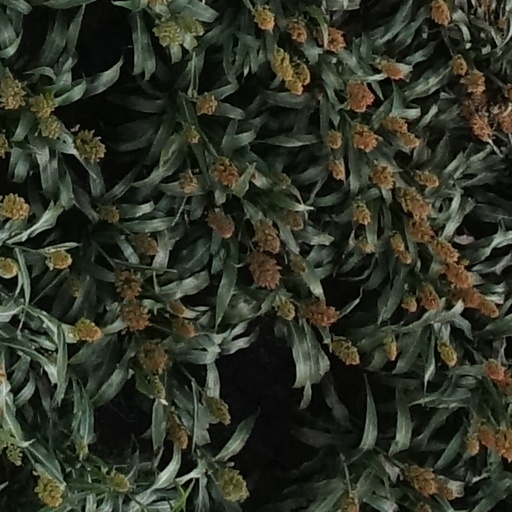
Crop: sorghum